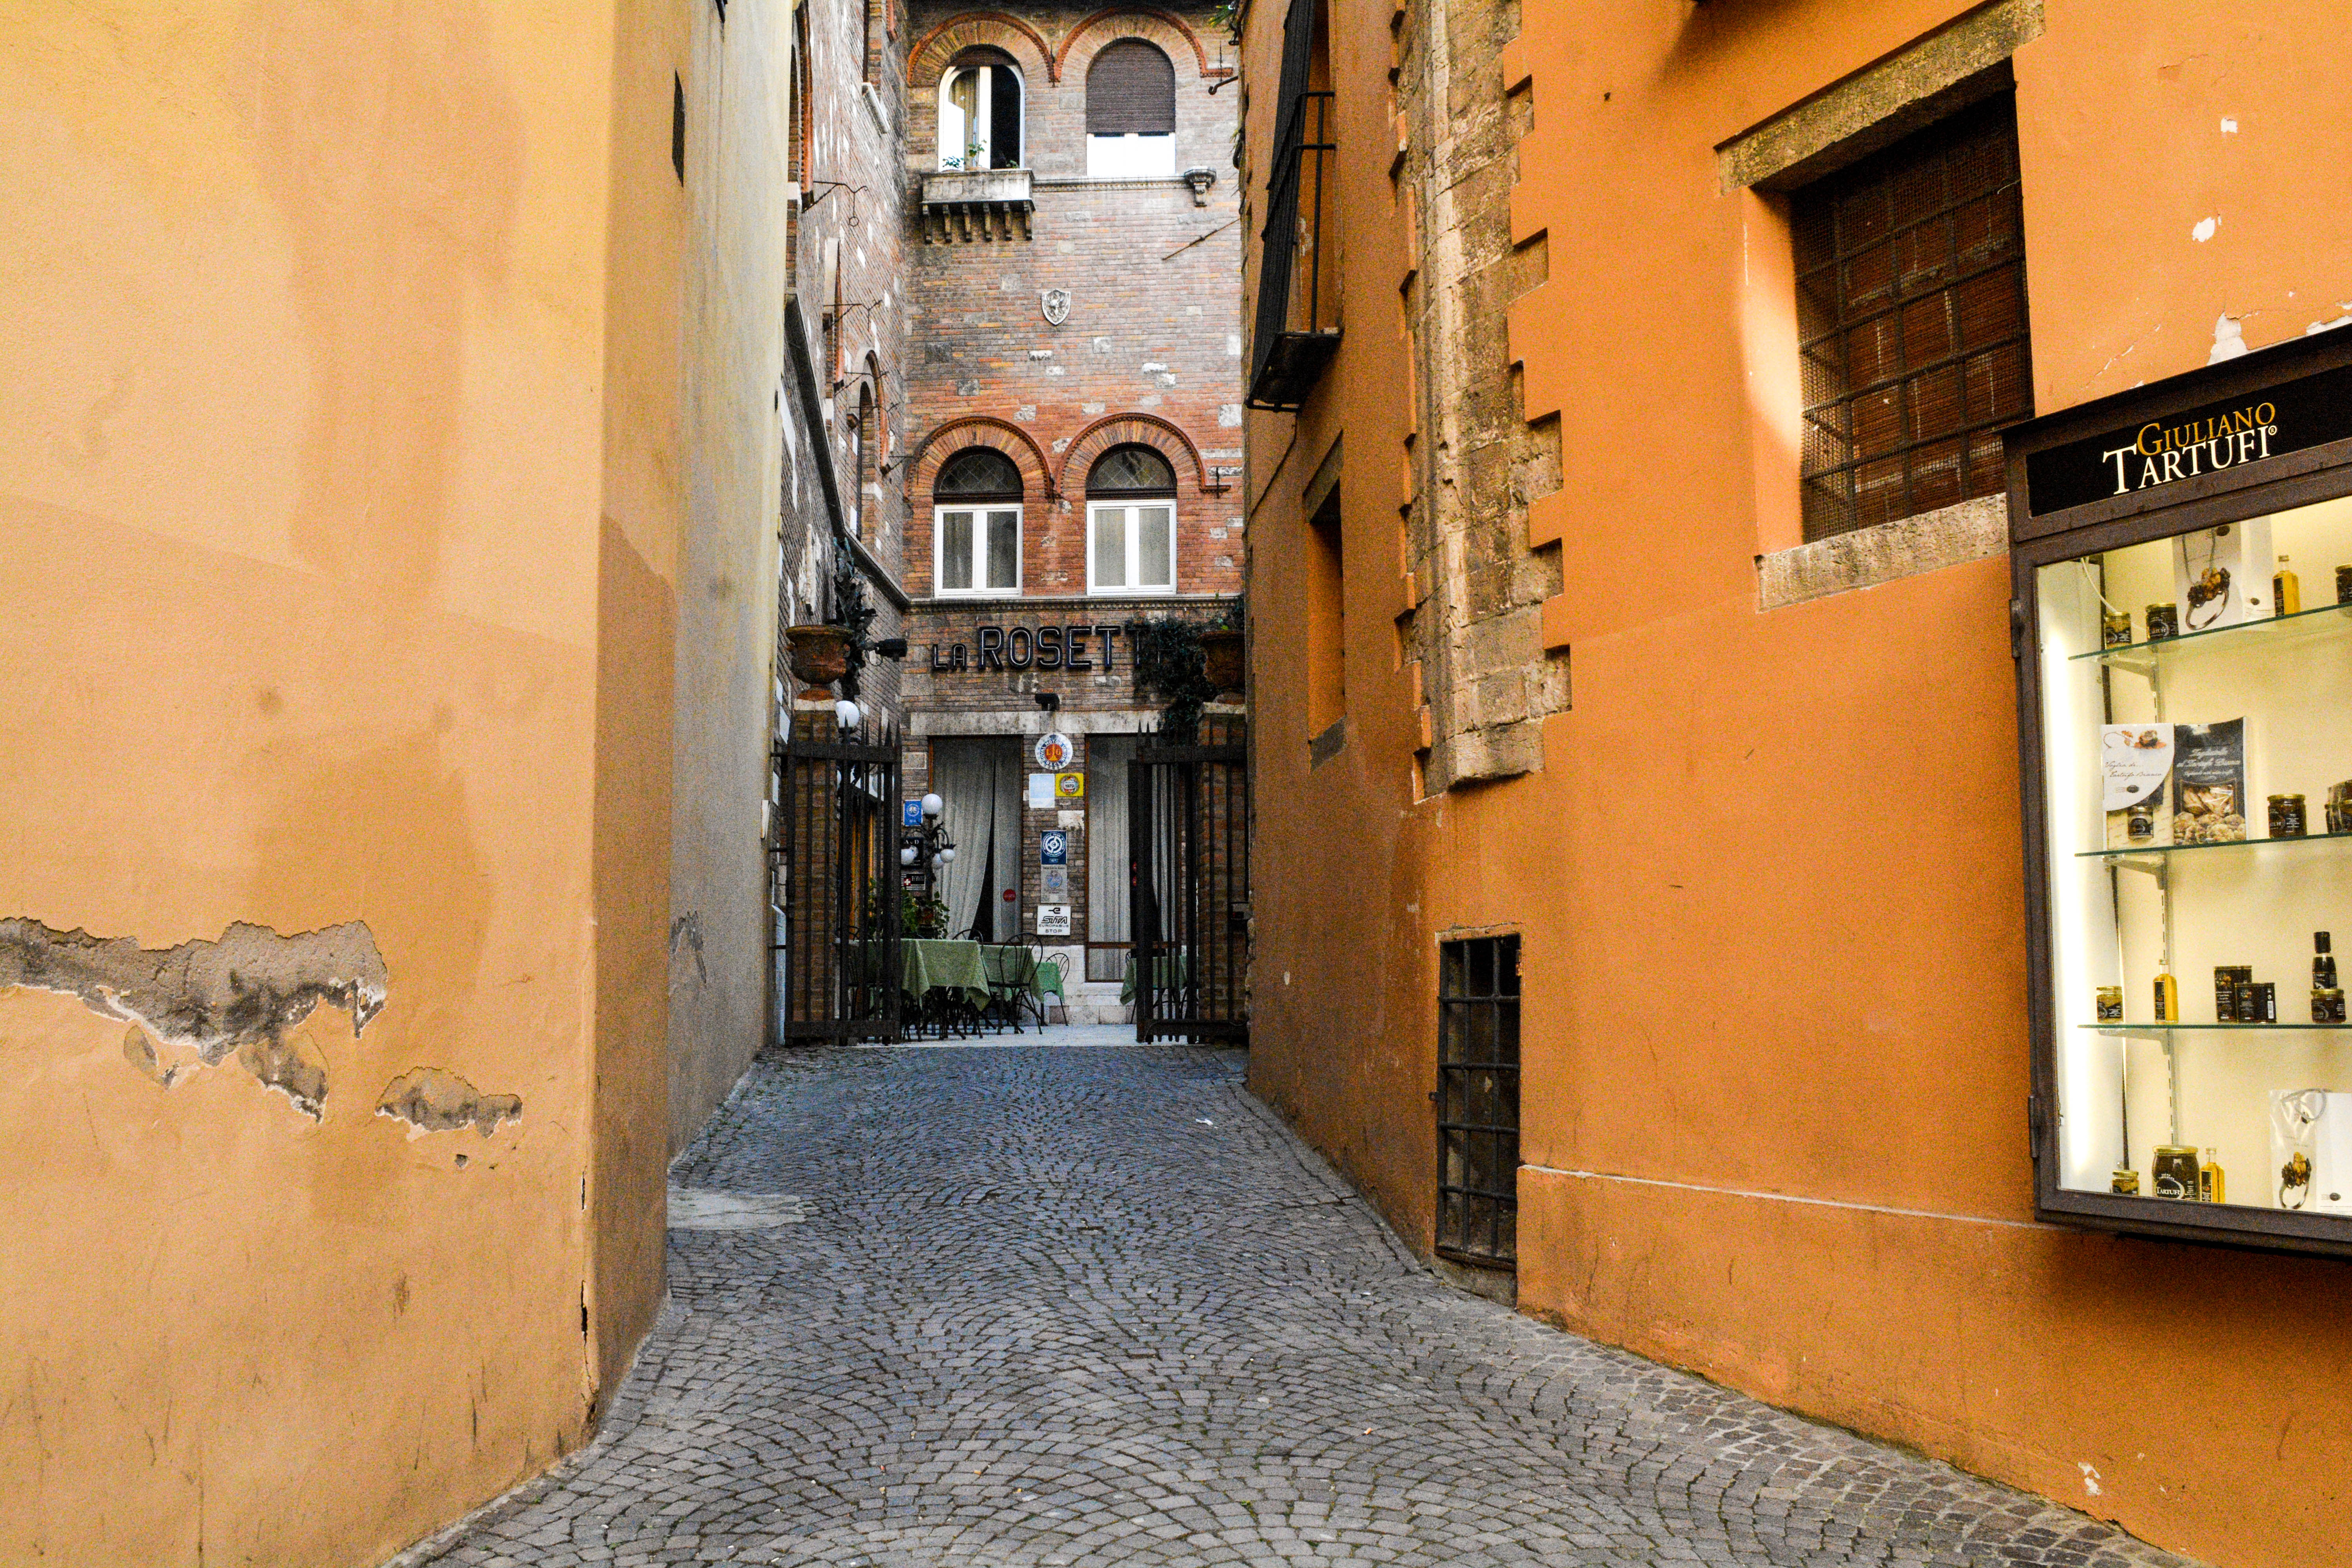
architecture, road, street, town, alley, wall, italy, facade, infrastructure, perugia, neighbourhood, urban area, ancient history, human settlement